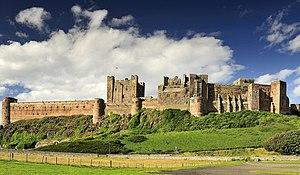
Le château de Bamburgh est situé dans le comté de Northumberland, en Angleterre, sur la côte de la mer du Nord, près du village de Bamburgh.
Cette liste des musées du Northumberland, Angleterre contient des musées qui sont définis dans ce contexte comme des institutions qui recueillent et soignent des objets d'intérêt culturel, artistique, scientifique ou historique. leurs collections ou expositions connexes disponibles pour la consultation publique. Sont également inclus les galeries d'art à but non lucratif et les galeries d'art universitaires. Les musées virtuels ne sont pas inclus.